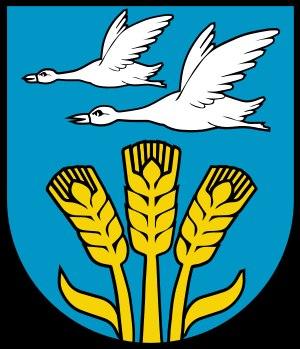
Küstriner Vorland est une commune d'Allemagne, dans l'arrondissement de Märkisch-Pays de l'Oder, Land du Brandebourg.